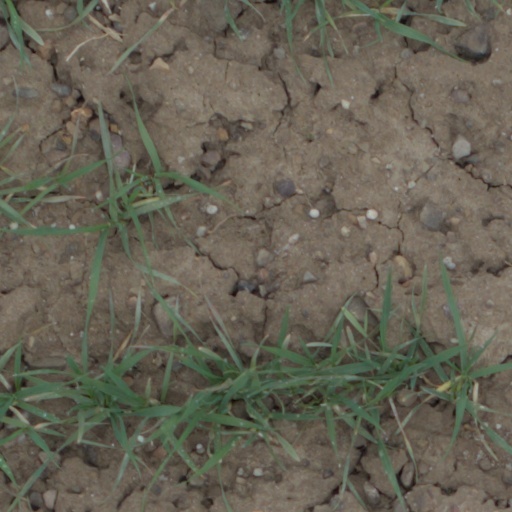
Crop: wheat